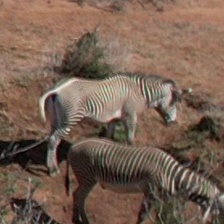
Pose orientation: right